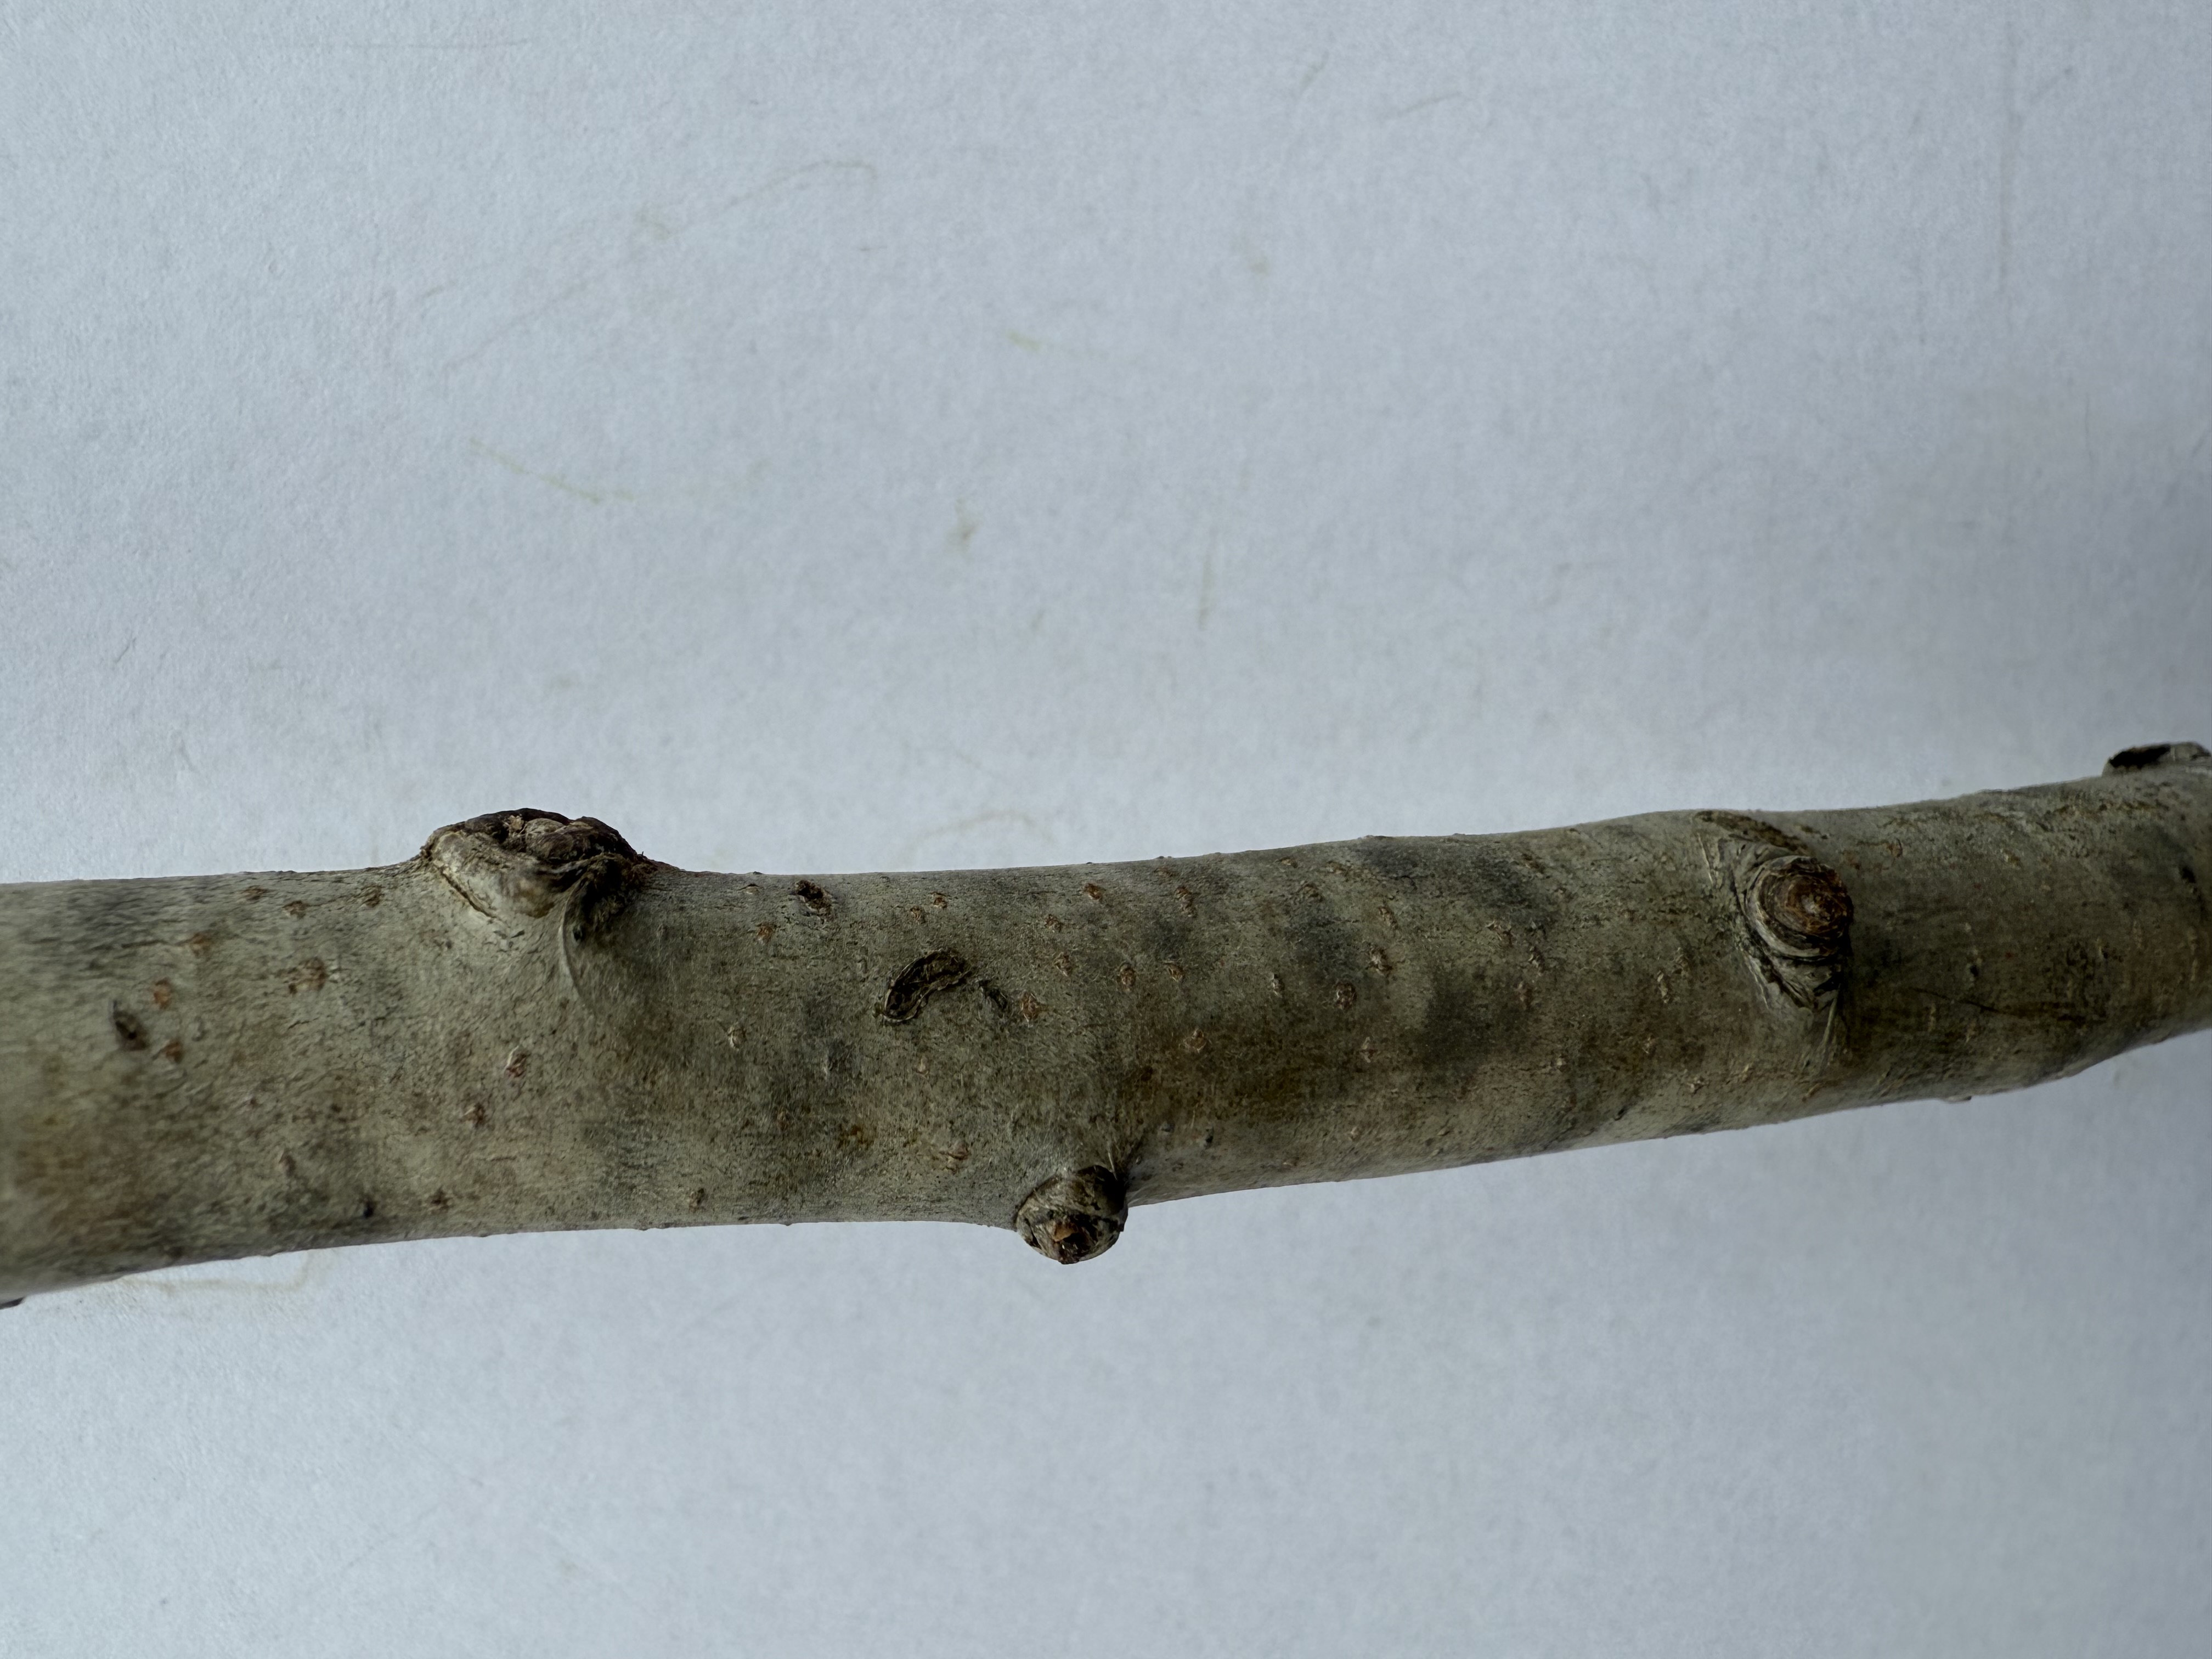
Variety: Santa Maria Pear